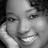
Emotion: happy